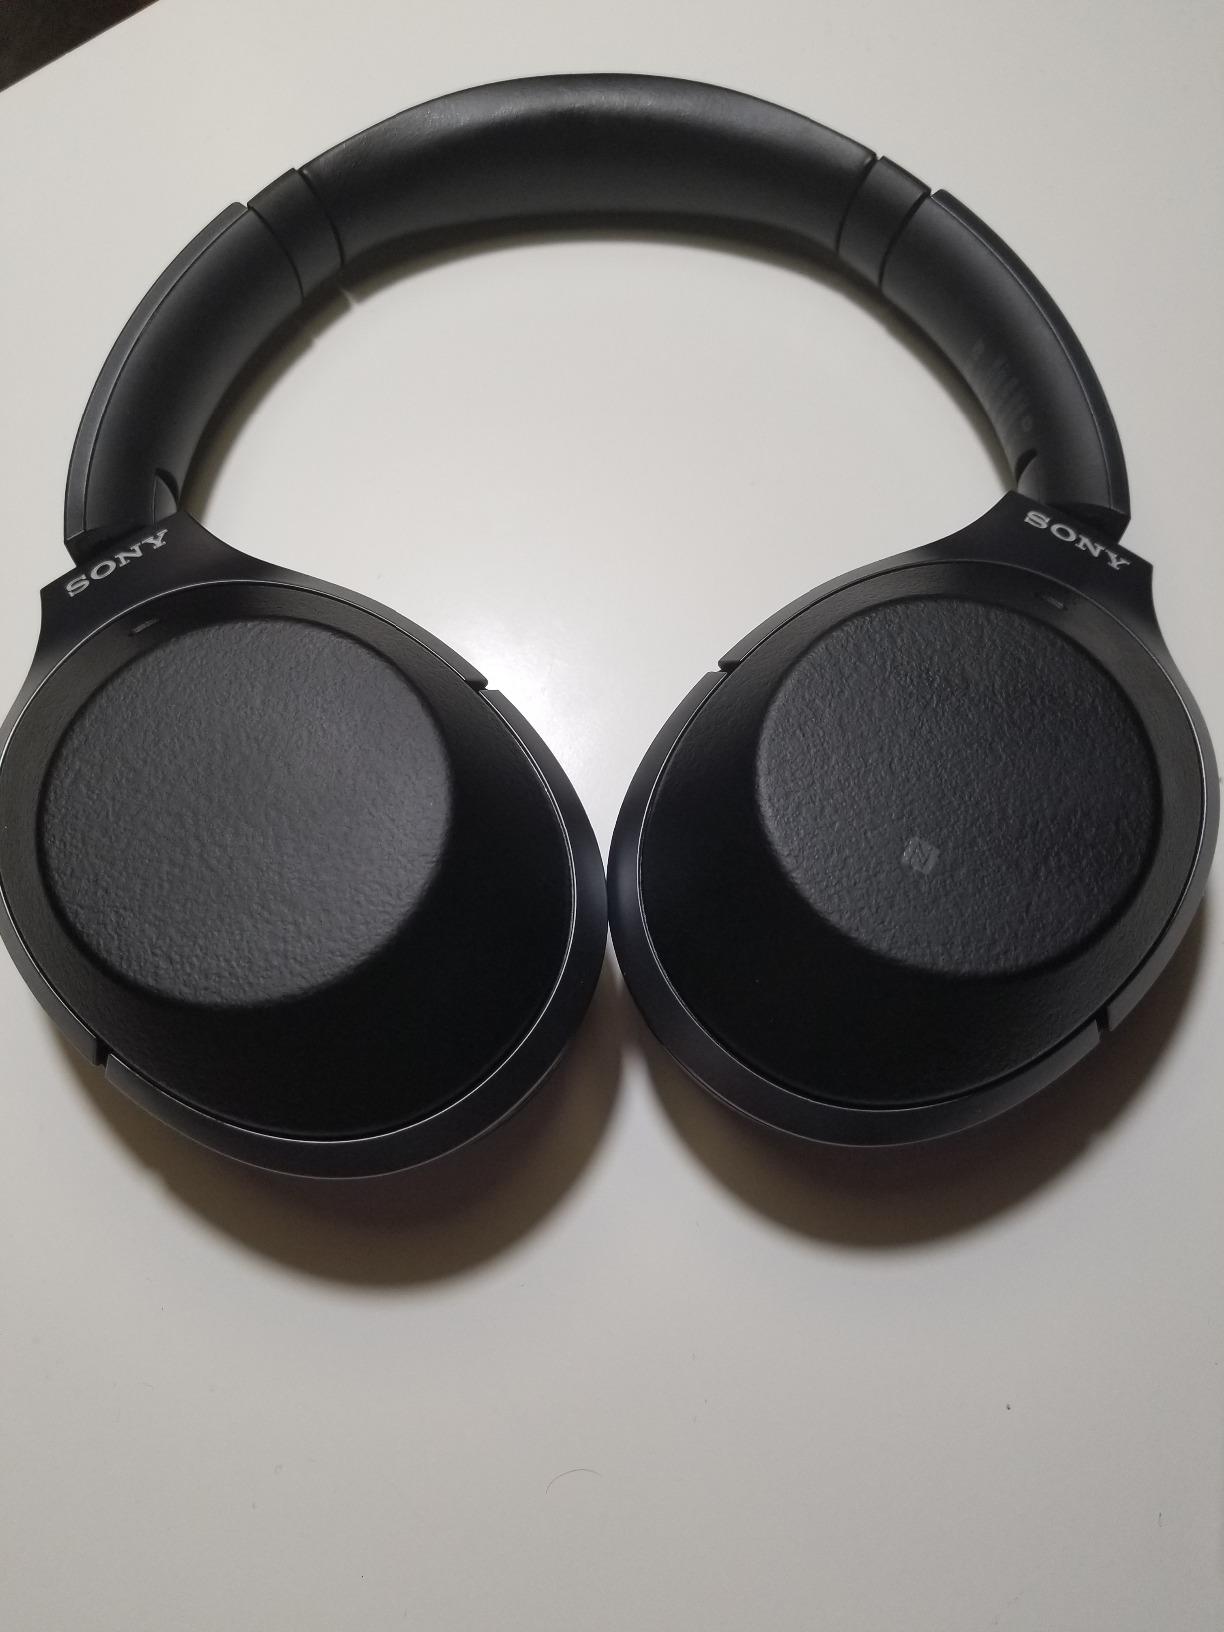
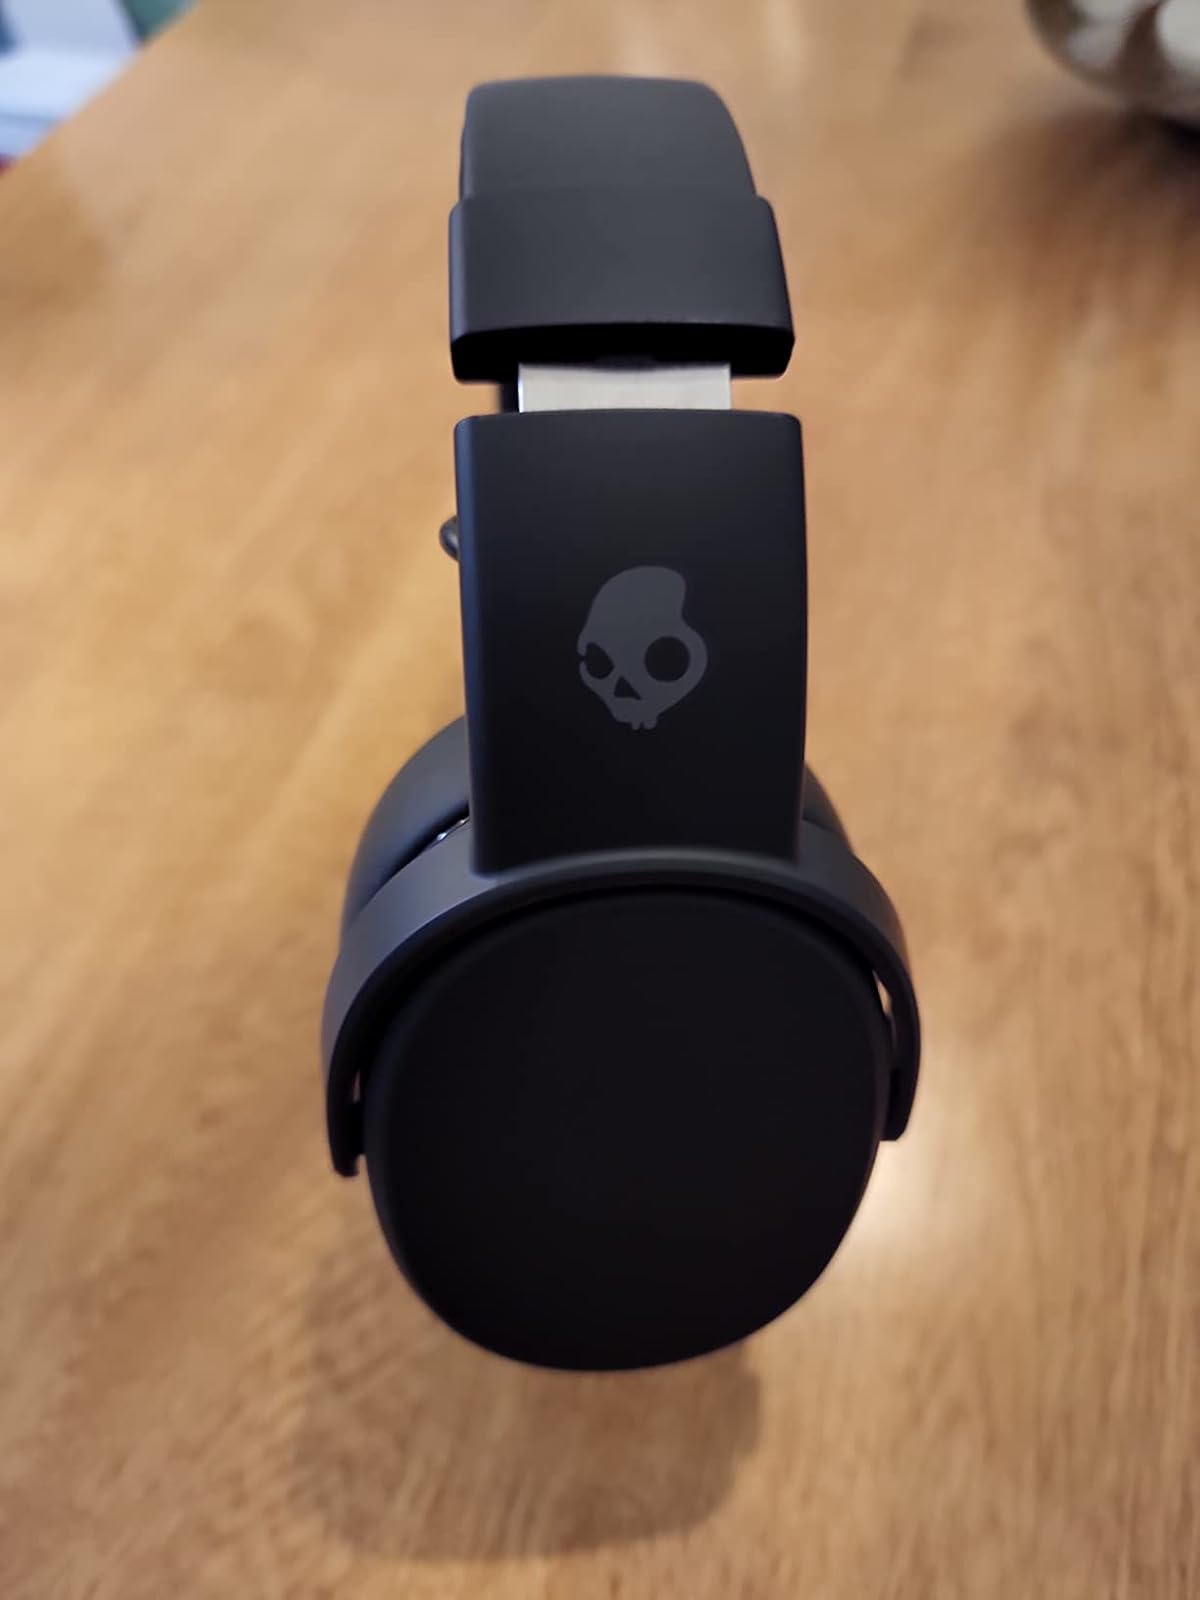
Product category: headphones
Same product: no